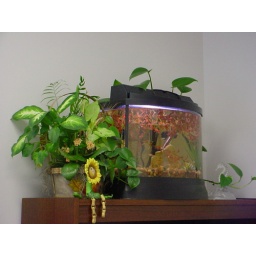
my fish tank in my old office